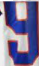
Number: 9